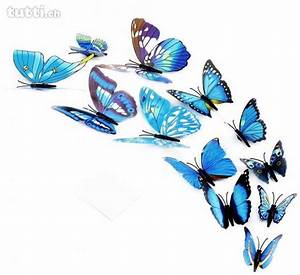
Label: butterfly